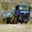
Label: truck